Michael M. Ryan

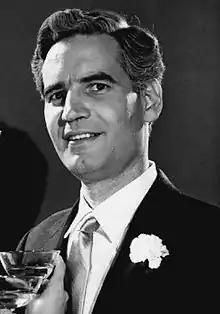
Ryan in a publicity photo for "Another World", 1965

Michael M. Ryan (March 19, 1929 – March 1, 2017) was an American actor. Ryan was best known for his long-running role as John Randolph on the serial "Another World", which he played from November 13, 1964, until his character's death in a fire on March 6, 1979.